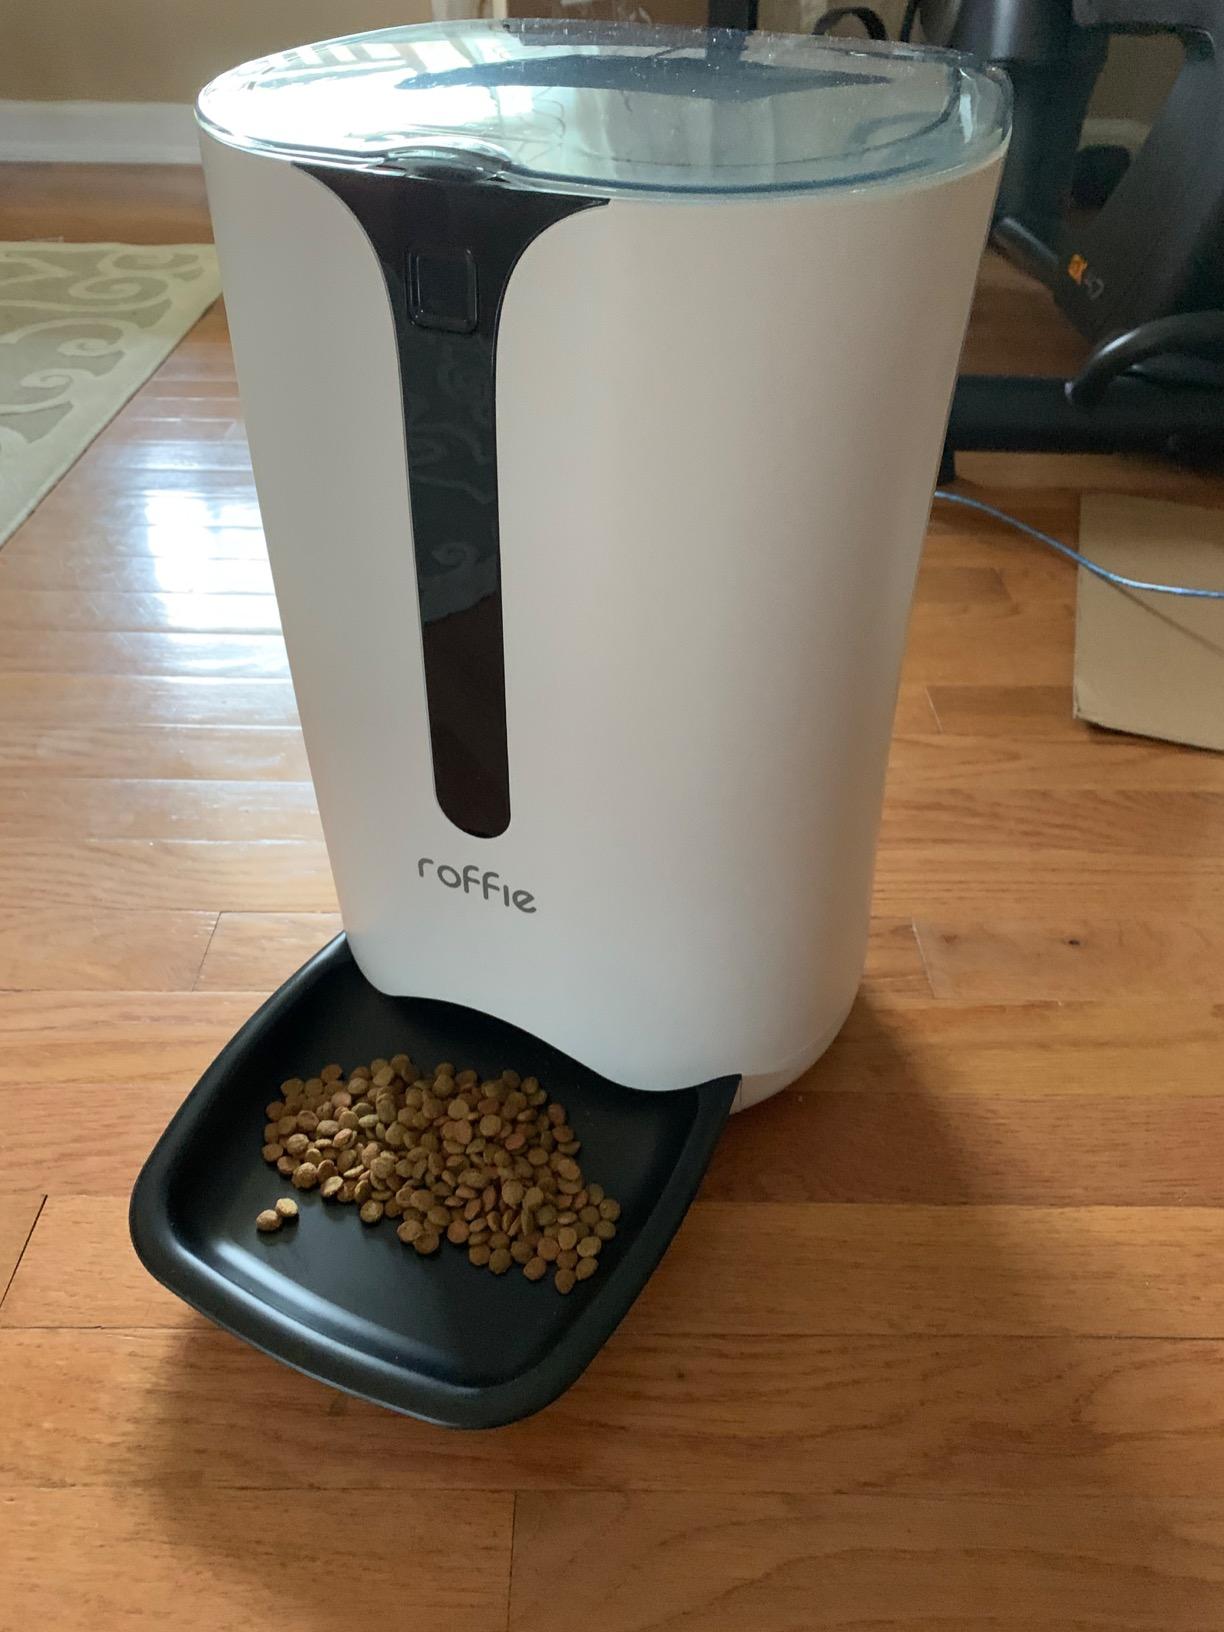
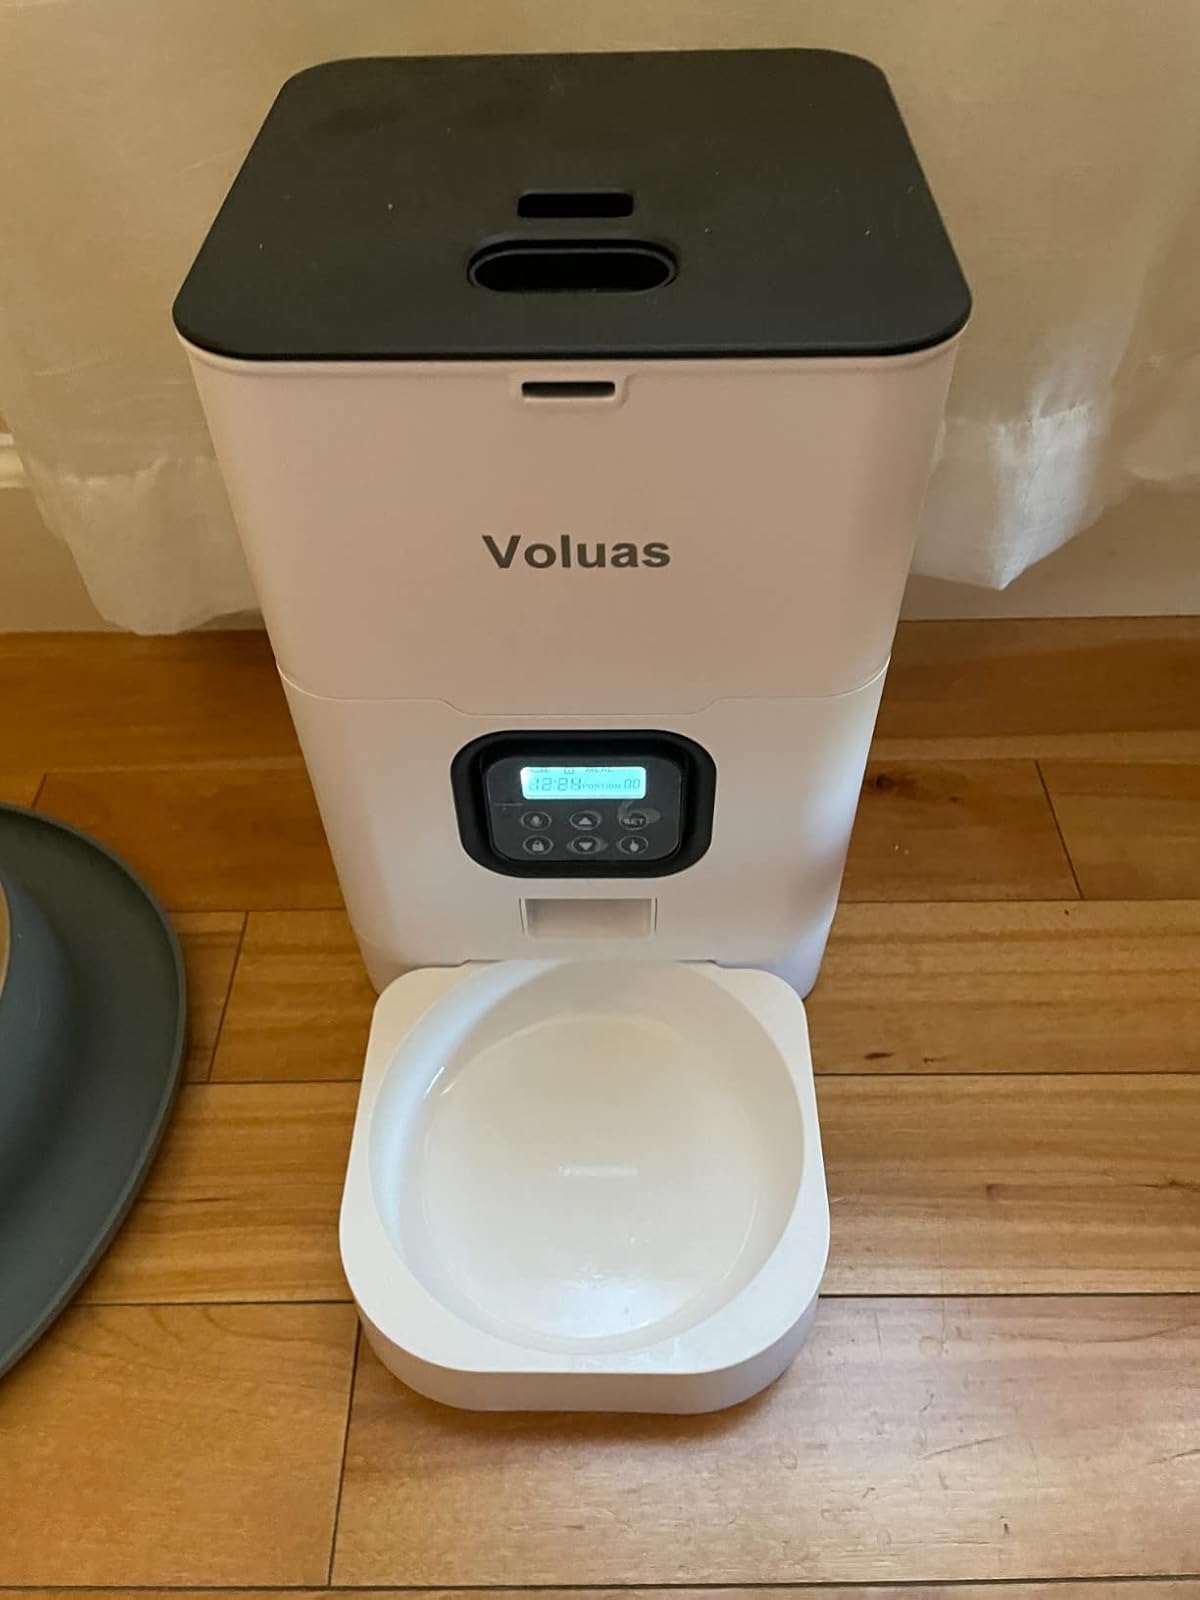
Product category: items_feeder
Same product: no